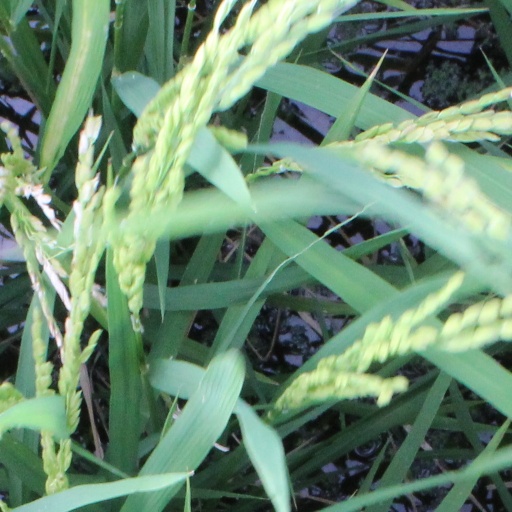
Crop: rice